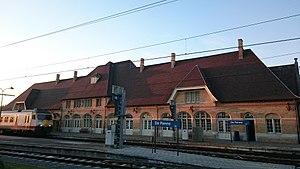
La gare de La Panne, à Adinkerque, vue depuis le sud en 2016.
La gare de La Panne, anciennement Adinkerke ou Adinkerke-Panne, est une gare ferroviaire belge de la ligne 73, de Deinze à La Panne, située à Adinkerque sur le territoire de la commune de La Panne, dans la province de Flandre-Occidentale en Région flamande.